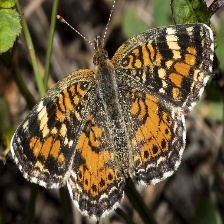
Species: CRECENT